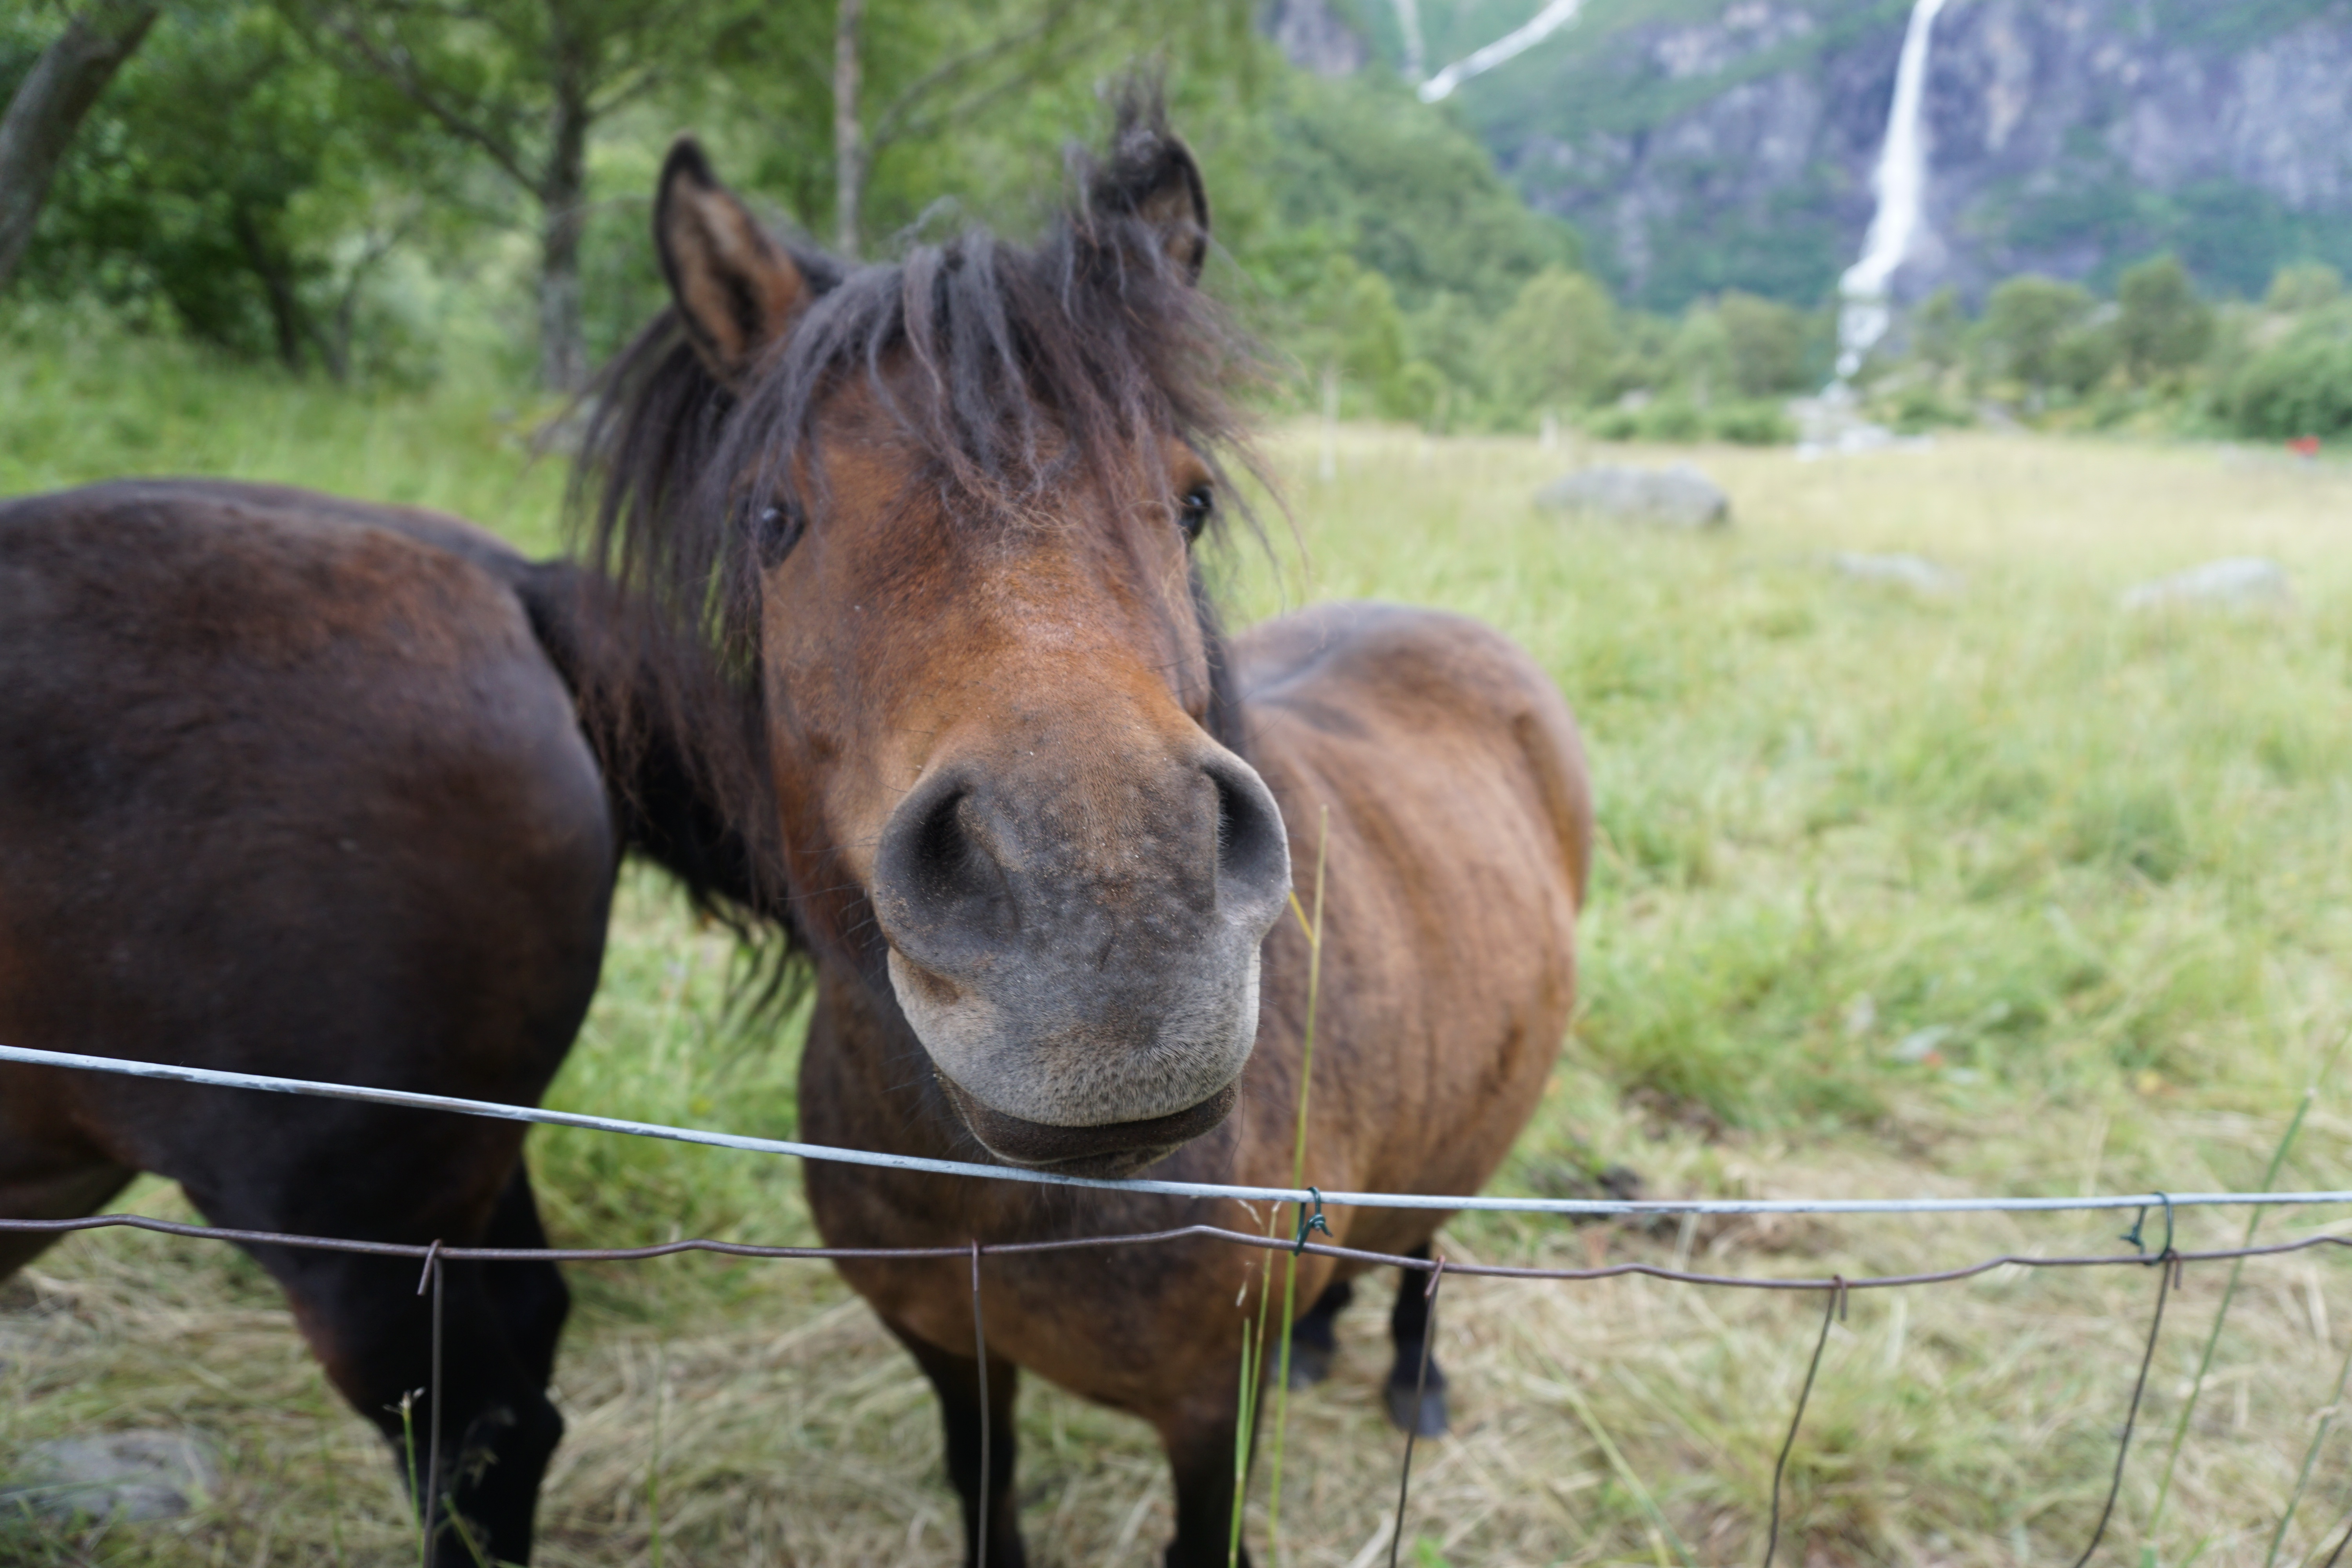
meadow, prairie, animal, pasture, grazing, horse, mammal, stallion, mane, ride, fauna, vertebrate, mare, horse head, pack animal, horse like mammal, mustang horse